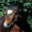
Label: horse